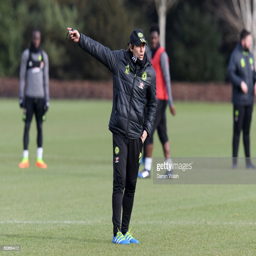
football player during a training session .